Tokobot

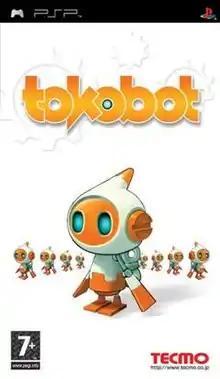
European PSP cover art

Tokobot, later released in Japan as , is a puzzle-platform game developed and published by Tecmo for the PlayStation Portable in 2005. An expanded version was later released for the PlayStation 2, titled Tokobot Plus: Mysteries of the Karakuri in North America, Europe and Australia and in Japan.